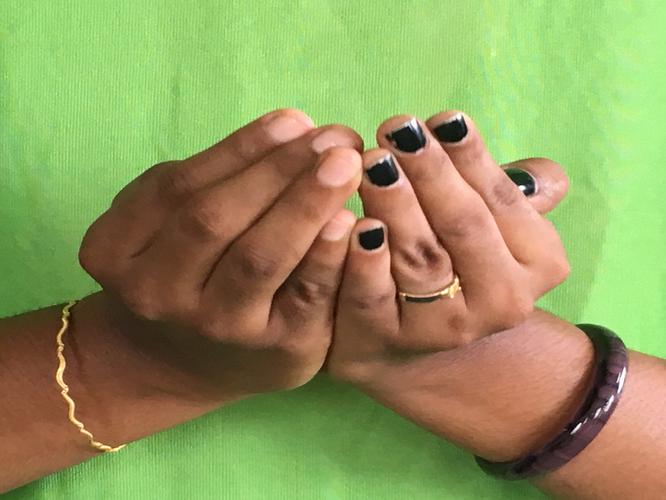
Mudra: Pushpaputa
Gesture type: double_hand